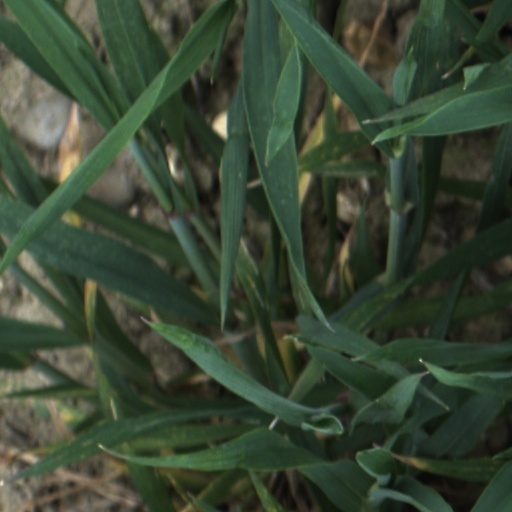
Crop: wheat